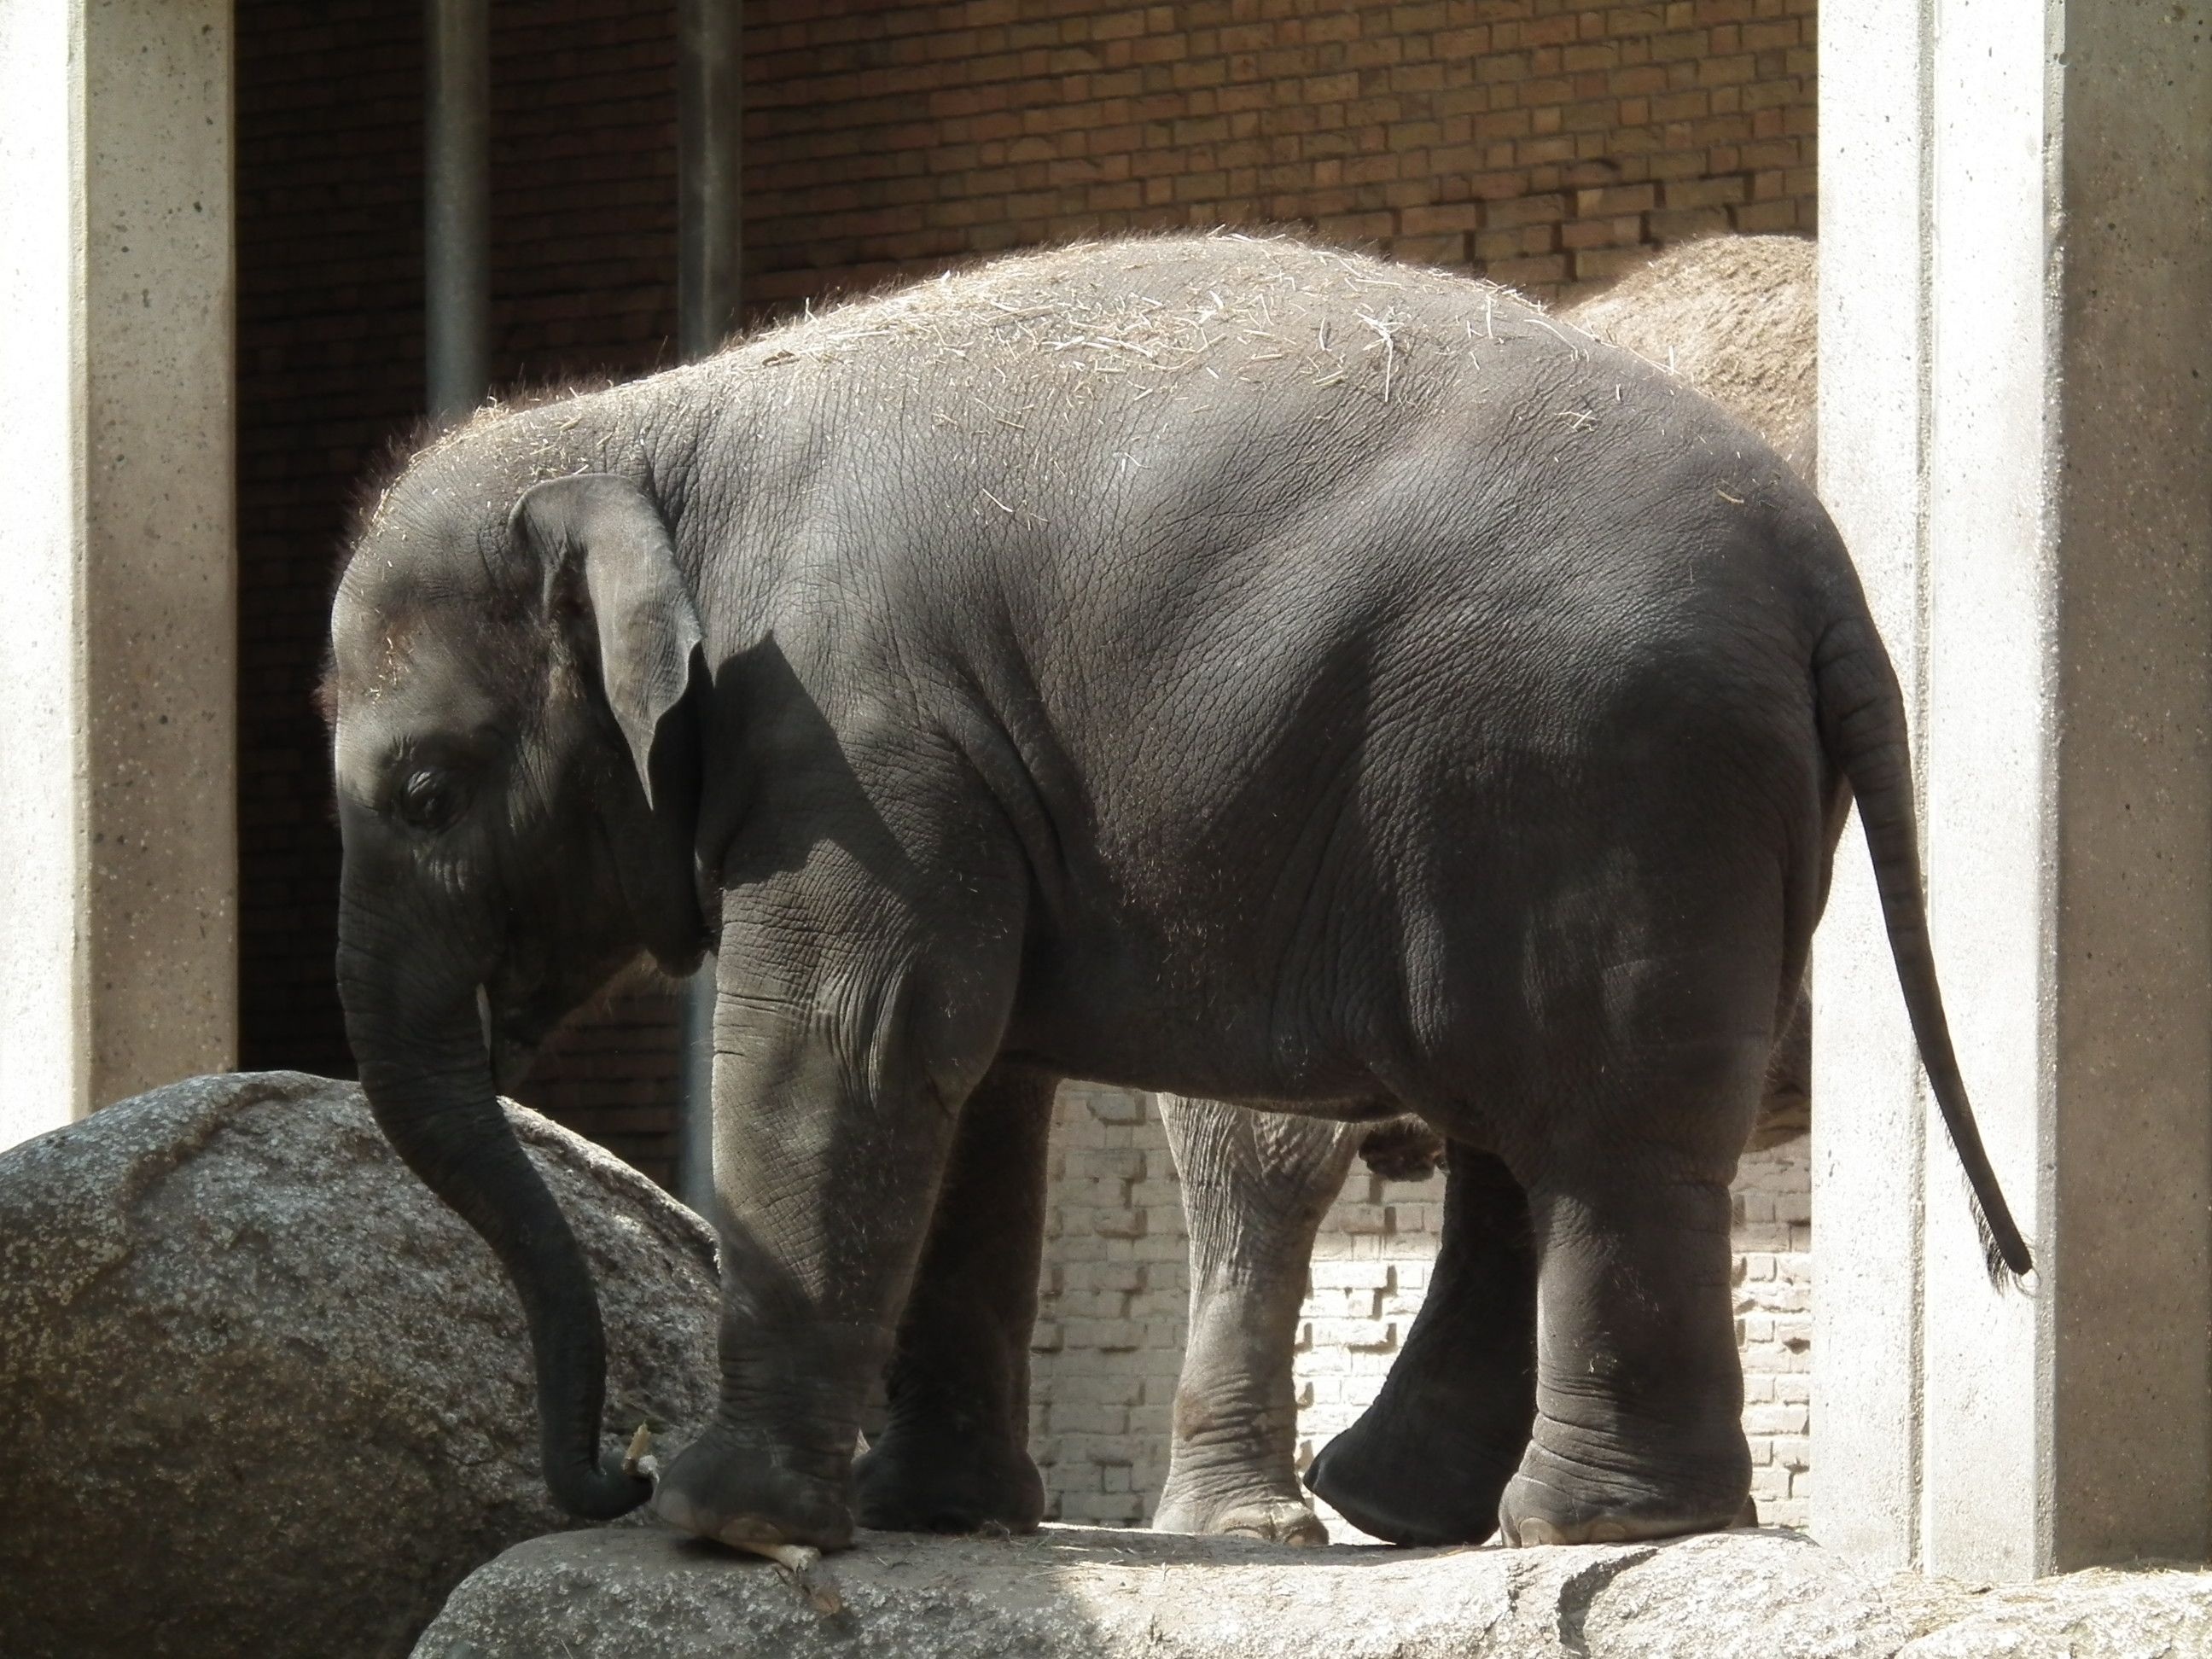
wildlife, zoo, mammal, fauna, elephant, indian elephant, african elephant, hotels in berlin, elephants and mammoths